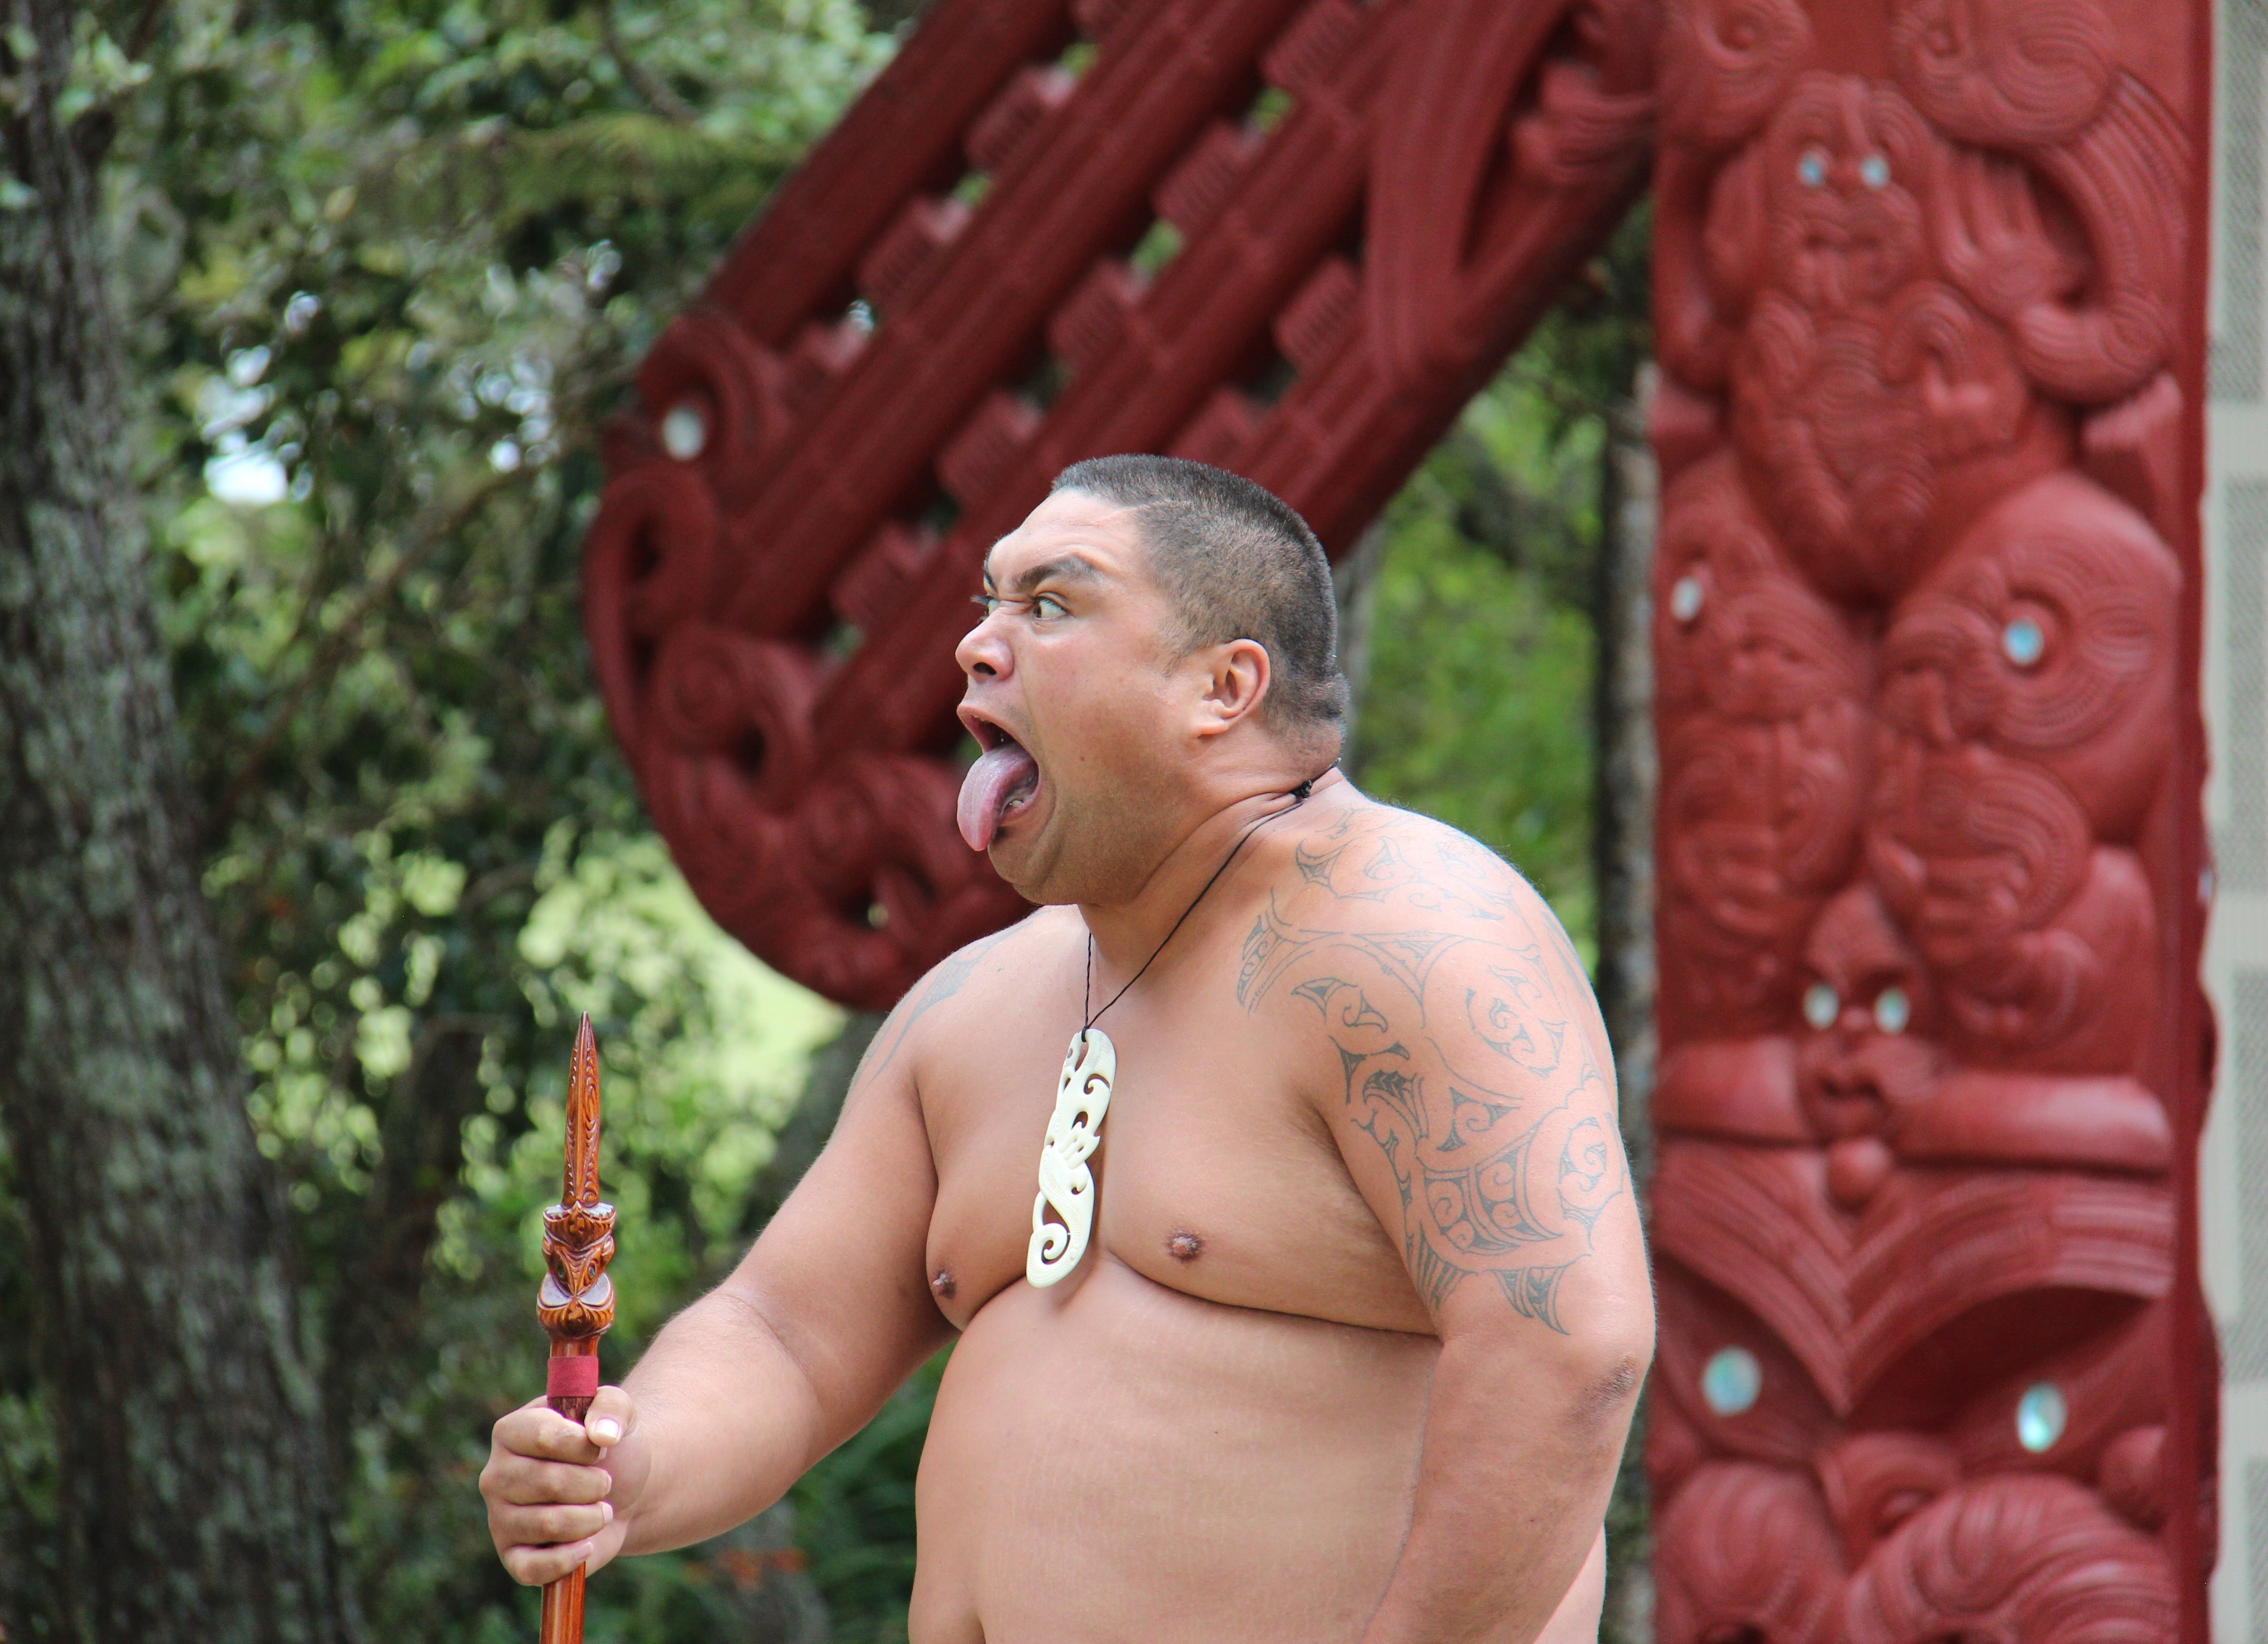
man, person, people, male, red, child, muscle, human body, temple, new zealand, beauty, culture, organ, carving, tradition, maori, waitangi, making a face, occurs